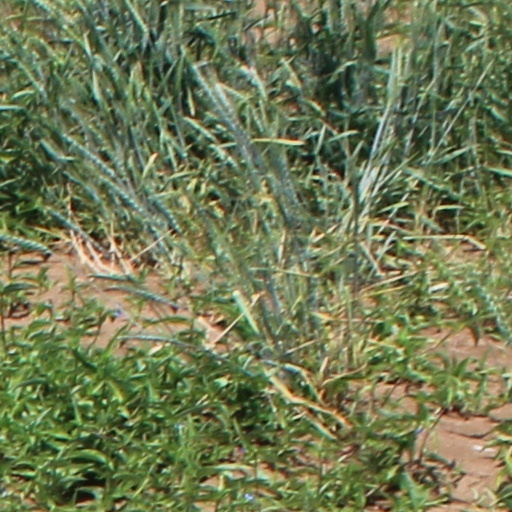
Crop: wheat